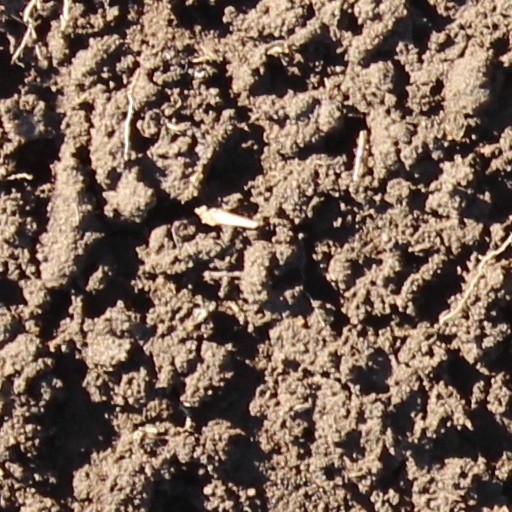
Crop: wheat